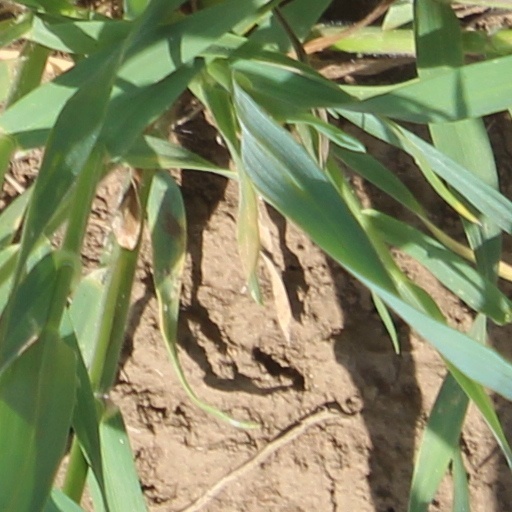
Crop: wheat